Laguna de Duero

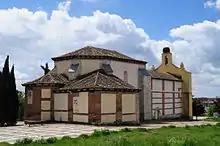
Chapel of Nuestra Señora del Villar

It is the only remaining chapel of the town, because there were some more in the past. It dates back to the 12th century and is located on a small hill within one km to the west of the town center.